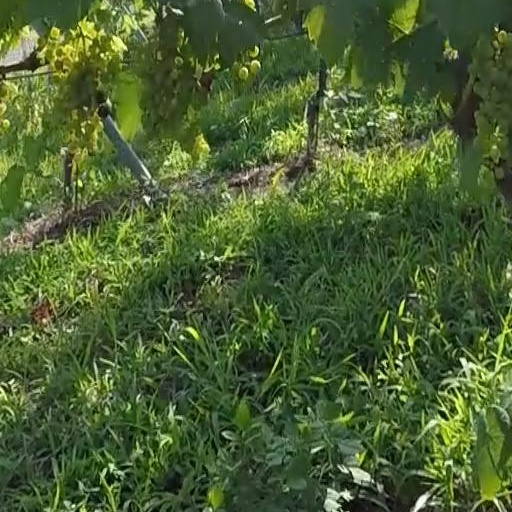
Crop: grape